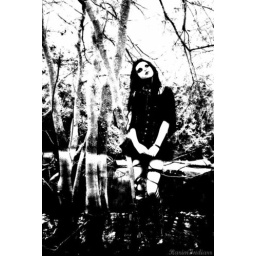
My model freyja standing by the river and trees.